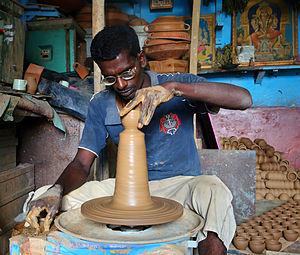
Un potier à Bangalore (État indien du Karnataka).